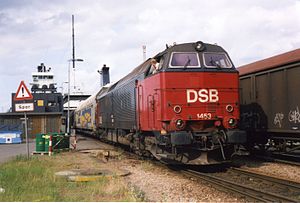
DSB Gods
Diesellokomotiv litra MZ rangerer på Frihavnens Station i 2000.
Færgerangering ombord på jernbanefærgen M/F Trekroner med MZ 1453 i Frihavnen København, juni 2000 - få uger inden danlink-overfarten stoppede
DSB Gods var en division i DSB, der varetog godstrafik på såvel bane som vej.